Breathe Carolina

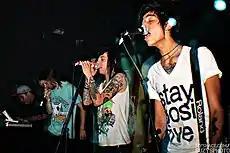
Breathe Carolina in 2009

Breathe Carolina are an American electronic music duo from Denver, Colorado. The duo formed in 2007 consisting of David Schmitt and Kyle Even. They later expanded to a full band whose best-known lineup included Schmitt, Even, drummer Eric Armenta, keytarist Joshua Aragon and DJ Luis Bonet. In 2013, Even left the group, while Tommy Cooperman joined that year. Breathe Carolina is currently composed of Schmitt and Cooperman.